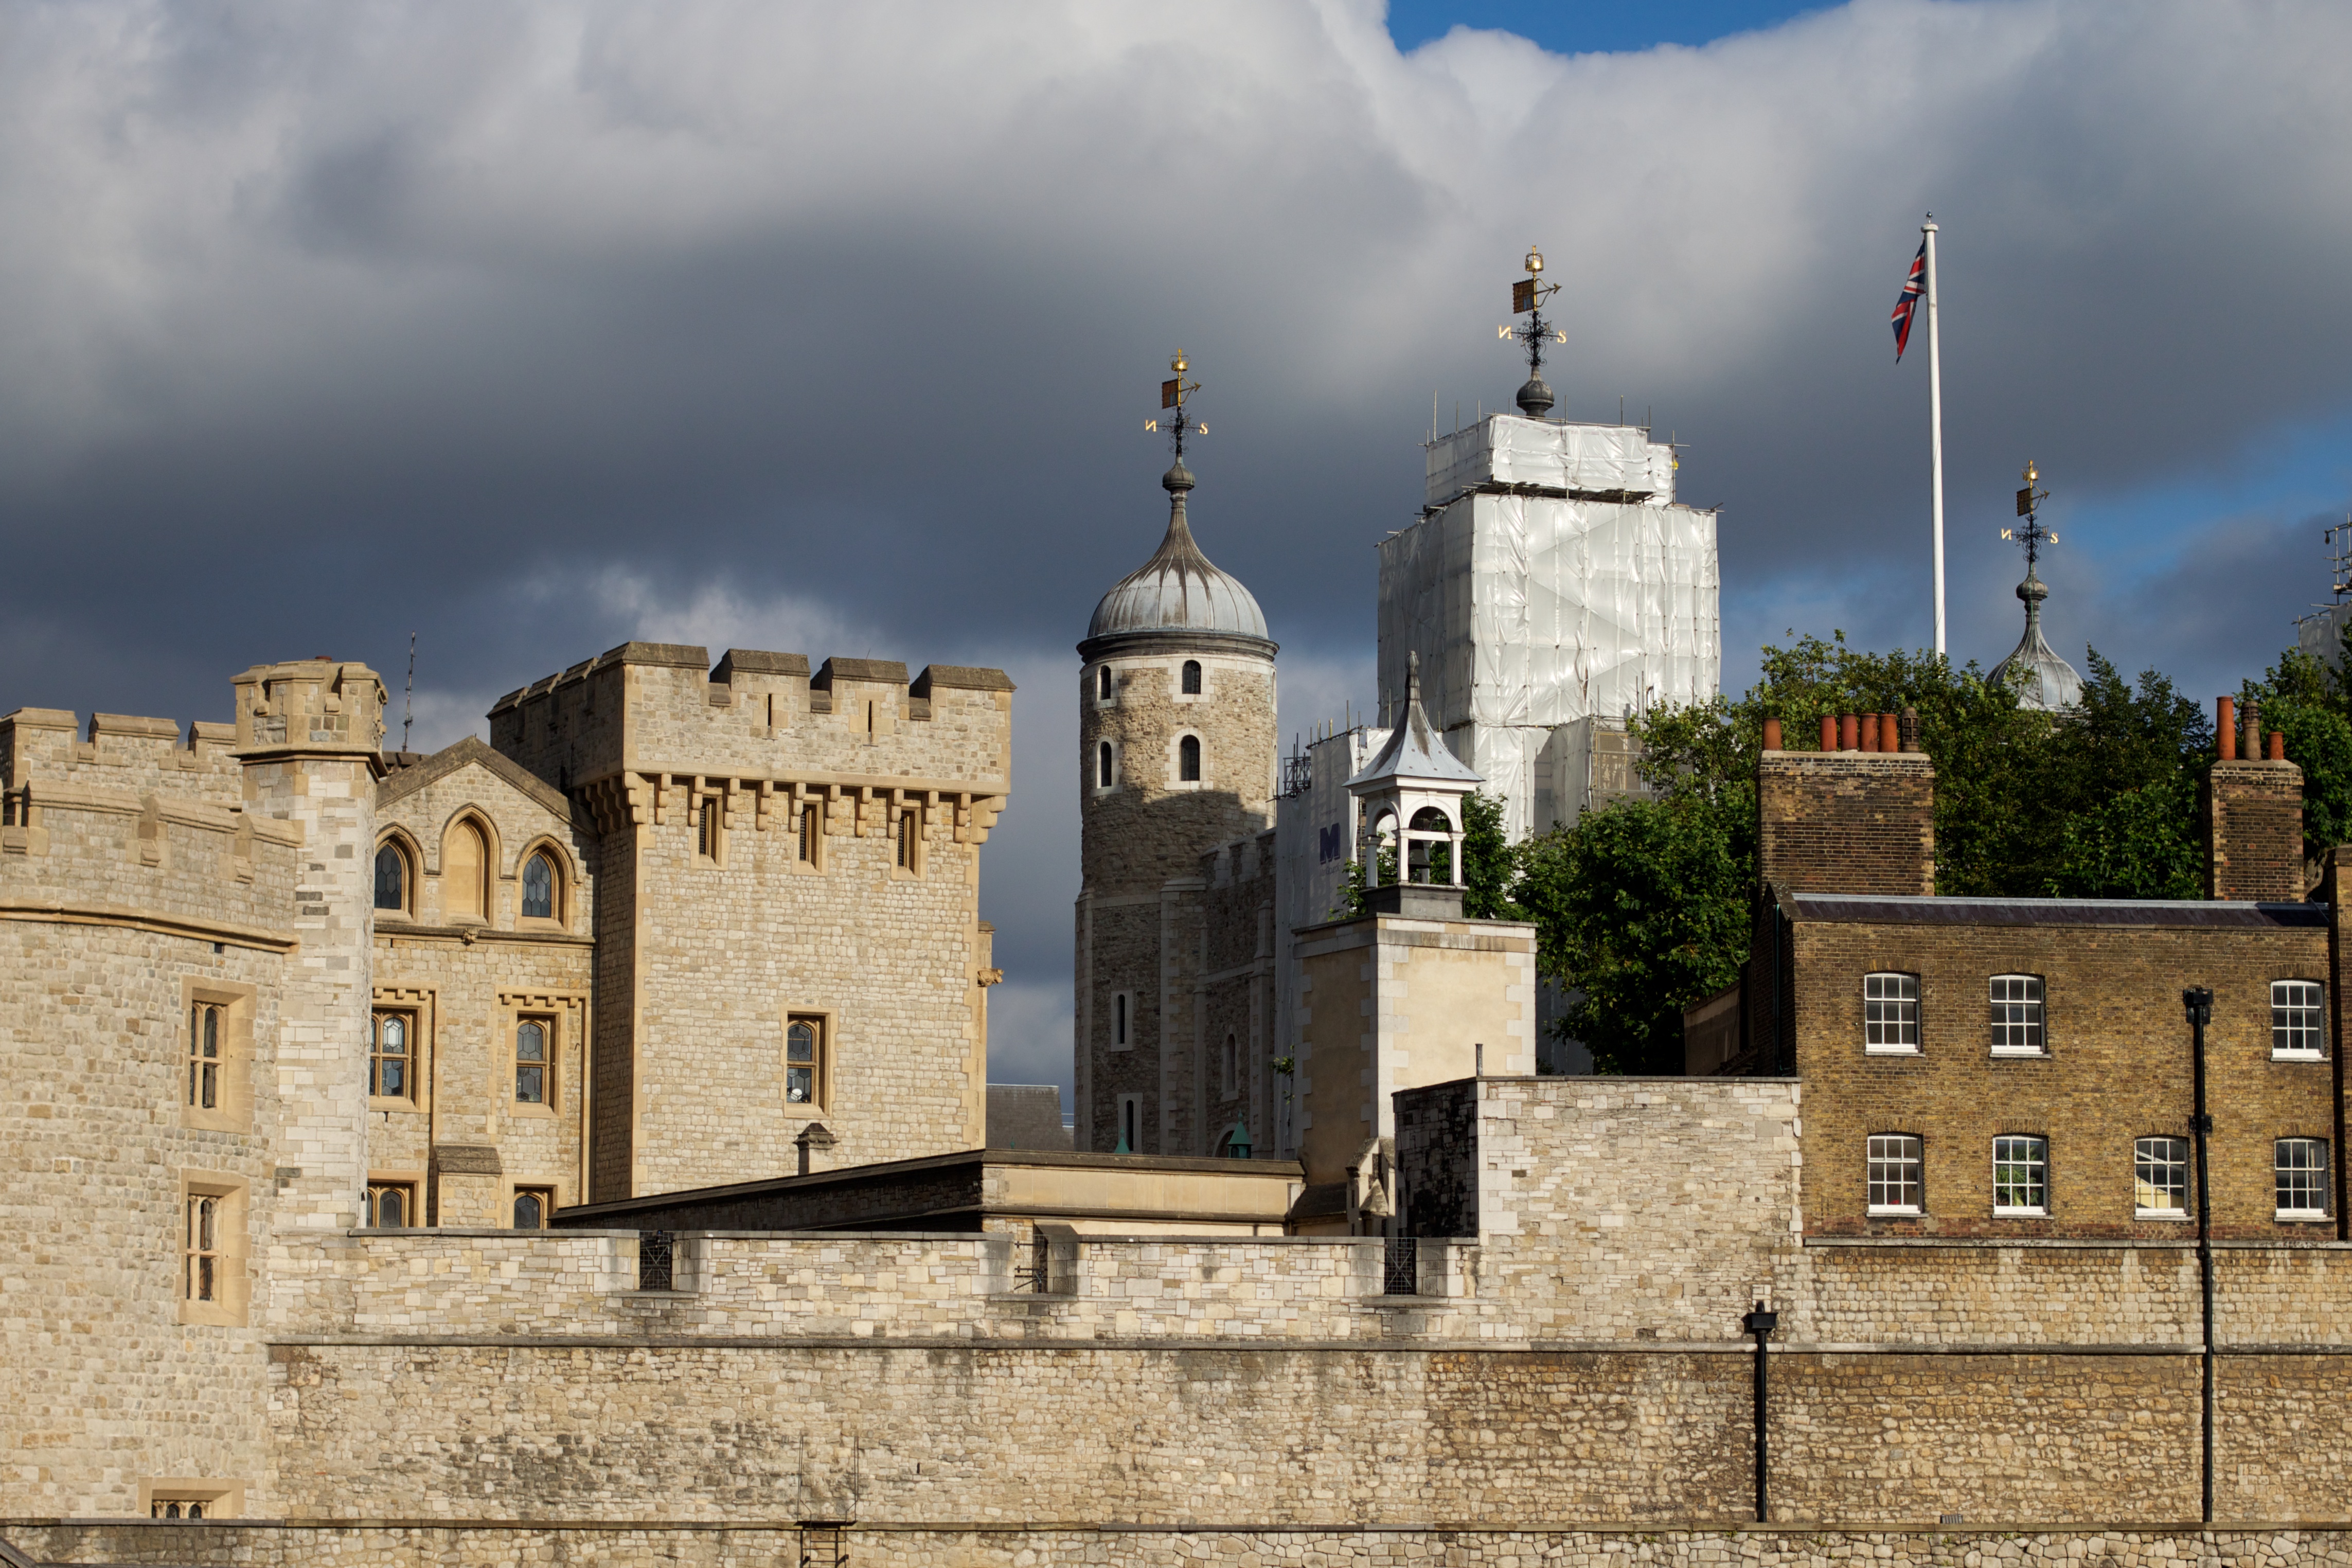
town, building, chateau, tower, castle, landmark, church, place of worship, monastery, ancient history